James Cropper (abolitionist)

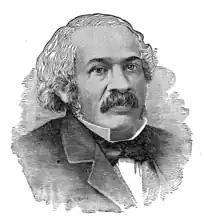
James McCune Smith (1813-65)

On 9 September 1832 the nineteen-year-old black activist and intellectual James McCune Smith sailed into Liverpool and spent nearly a week in the city. On 11 September 1832, Smith paid a visit to James Cropper at Dingle Bank. The obvious dedication of James Cropper to the antislavery cause had a profound effect on James McCune Smith.